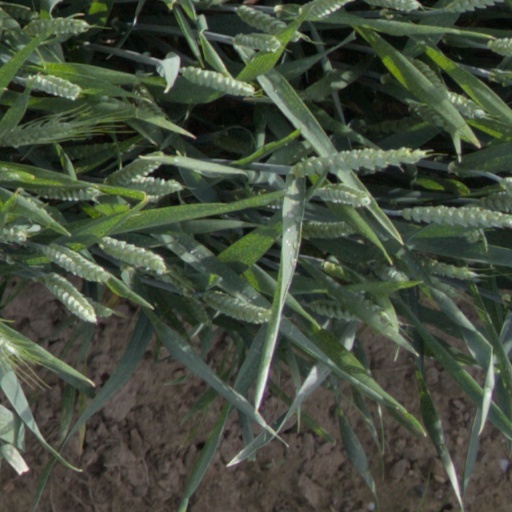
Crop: wheat